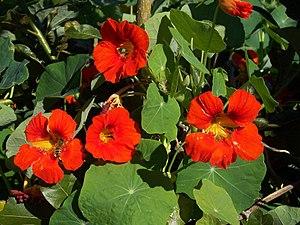
Grande capucine (Tropaeolum majus), La Réunion
Cette page a pour objet de présenter un arbre phylogénétique des Rosidae, c'est-à-dire un cladogramme mettant en lumière les relations de parenté existant entre leurs différents groupes, telles que les dernières analyses reconnues les proposent. Ce n'est qu'une possibilité, et les principaux débats qui subsistent au sein de la communauté scientifique sont brièvement présentés ci-dessous, avant la bibliographie.
La Grande Capucine ou Capucine est une plante herbacée vivace, de la famille des Tropaéolacées et du genre Tropaeolum. Cette plante ornementale et comestible est probablement un hybride originaire d'Amérique du Sud. Elle a été introduite en France, ou elle est cultivée comme une annuelle, en provenance du Pérou à la fin du XVIIᵉ siècle.